Wallace-Cross Mill

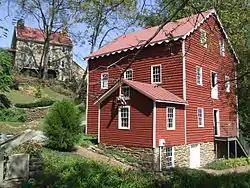
Wallace-Cross Mill with miller's house in background

Wallace-Cross Mill is a historic grist mill located at East Hopewell Township, York County, Pennsylvania. It was built in 1826, and is a 2 1/2-story, frame building on a stone foundation. It has a gable roof with decorative bargeboard. It has an 11 feet in diameter, 4 feet wide, steel water wheel to run the machinery. The mill was given to York County by its owner in 1979.